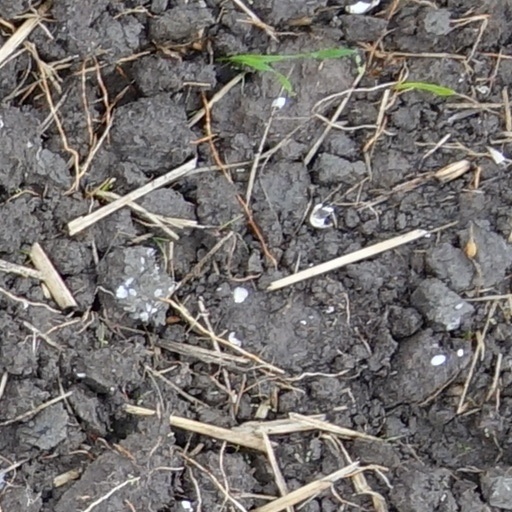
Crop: wheat